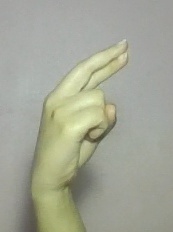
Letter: zay